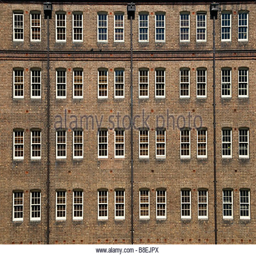
close up of traditional architecture